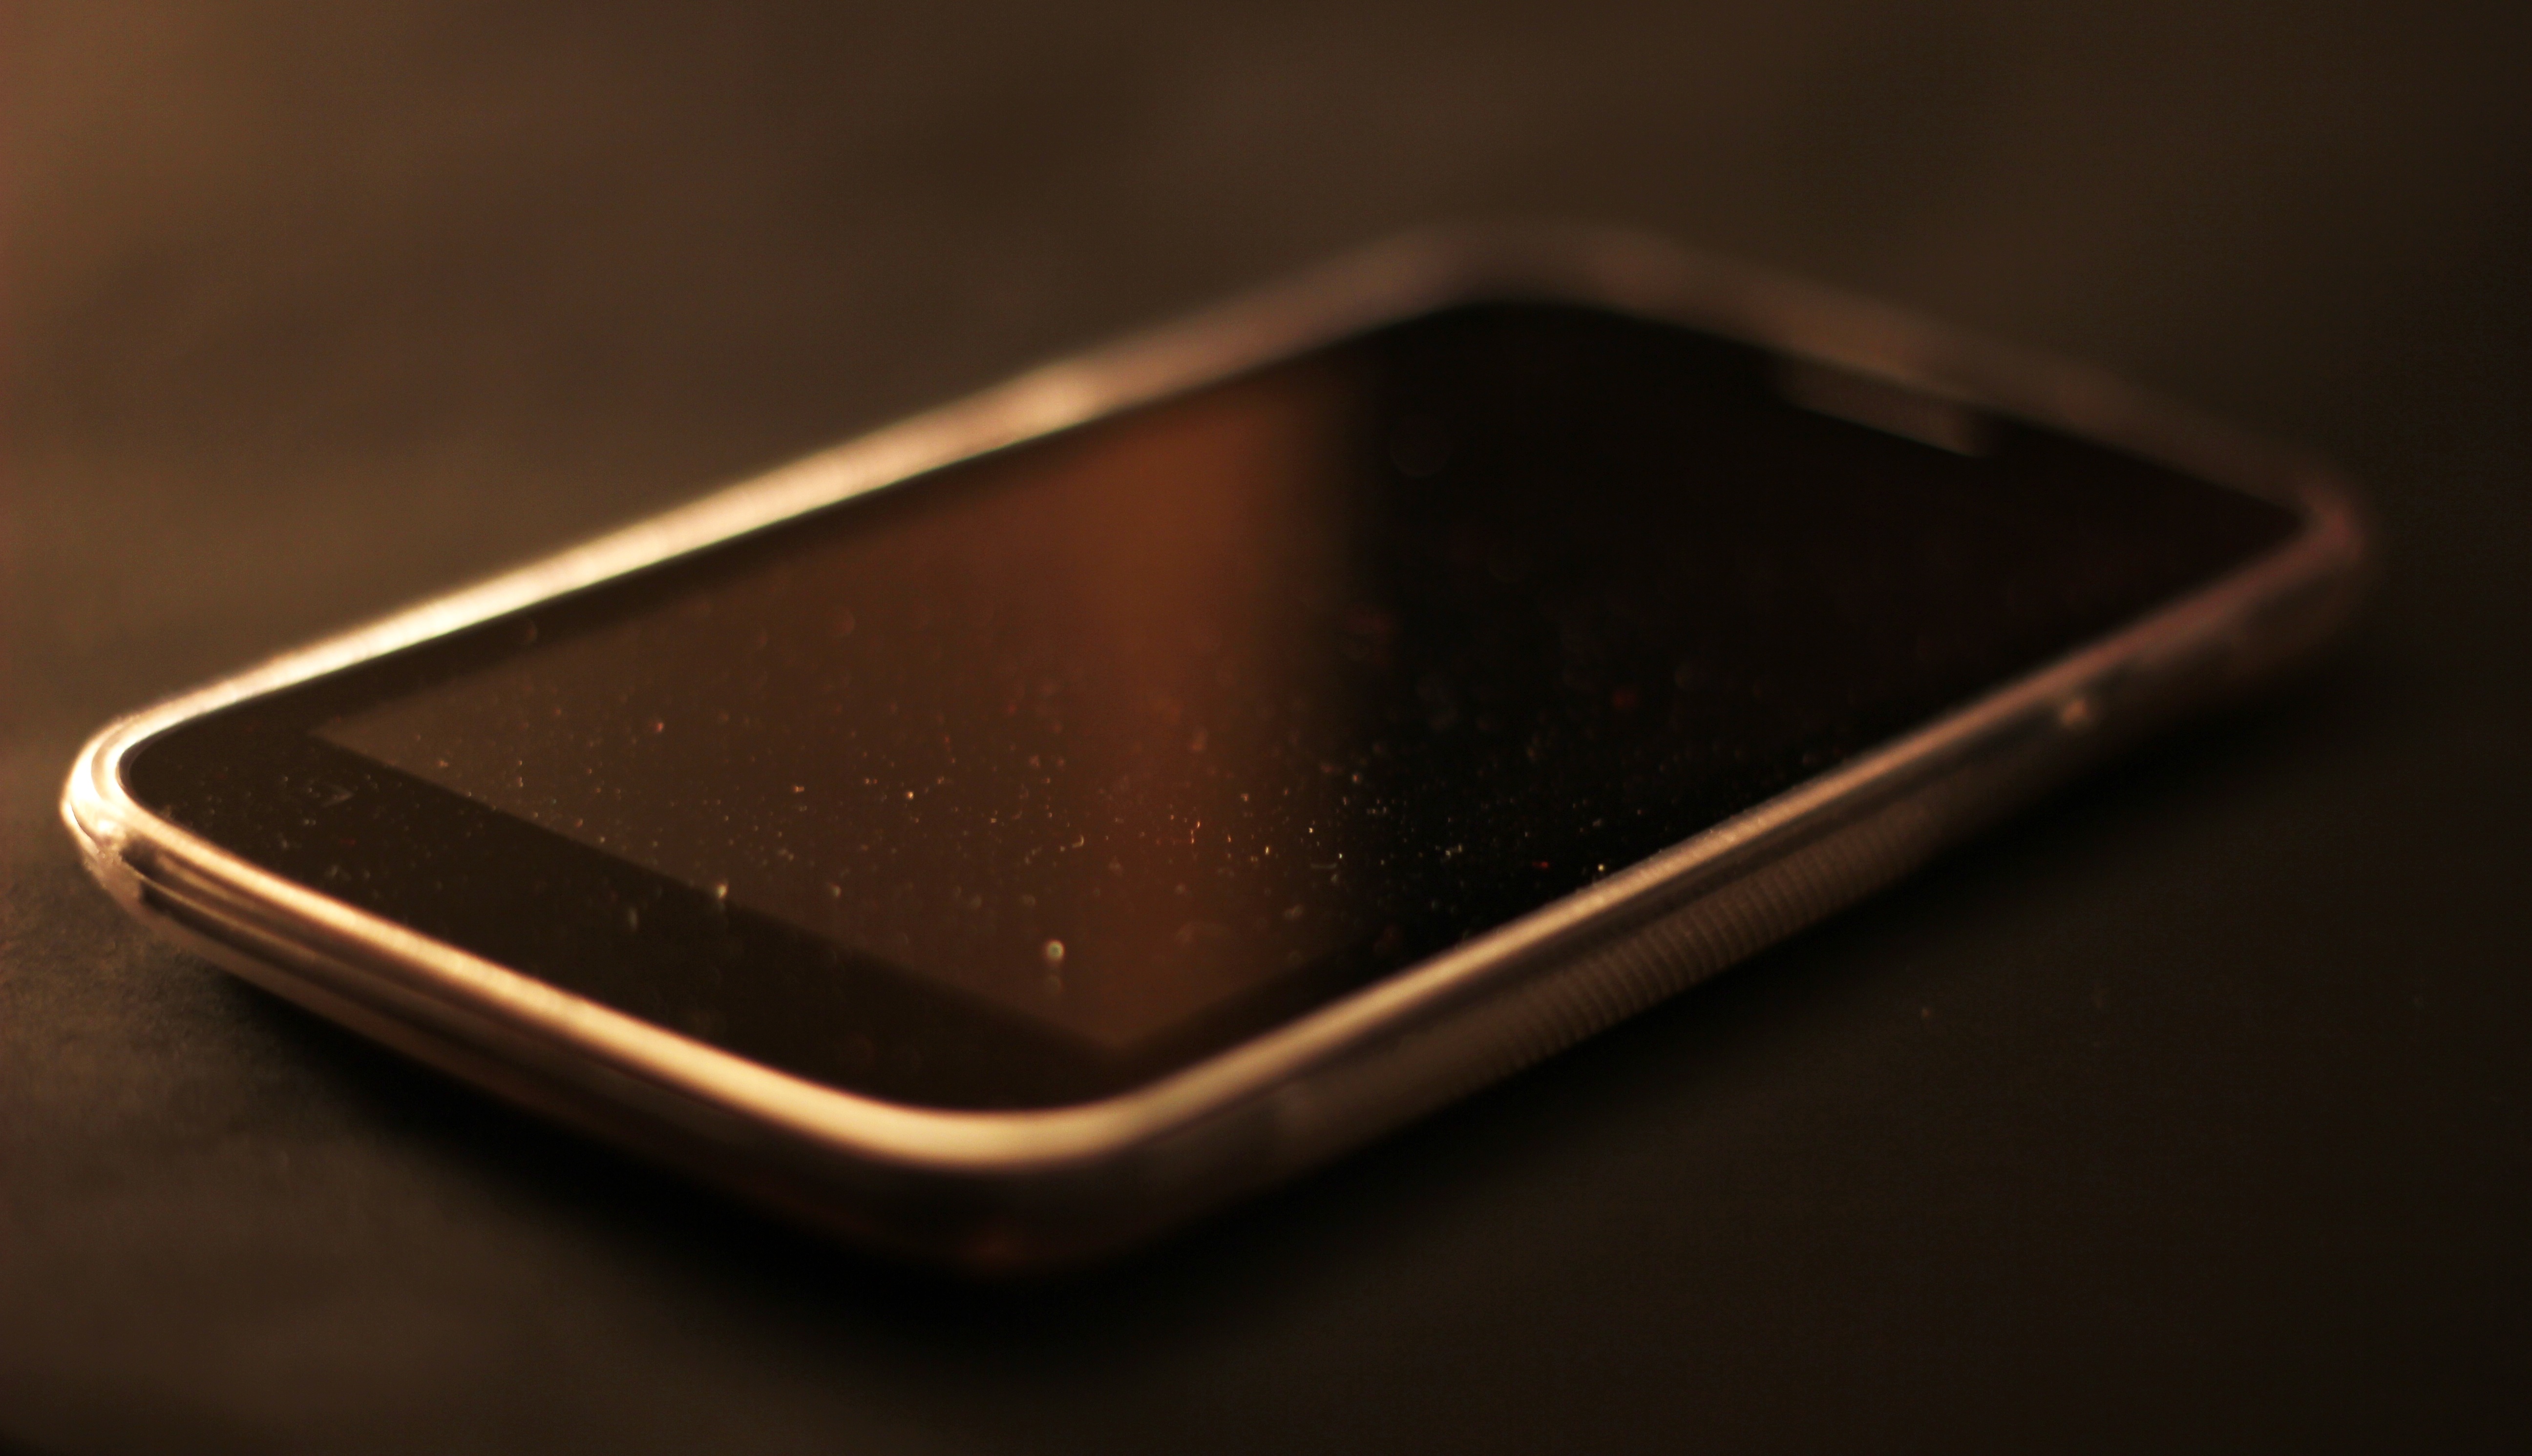
smartphone, mobile, screen, technology, phone, metal, brown, telephone, communication, gadget, black, mobile phone, modern, material, jewellery, silver, eye, cellphone, touchscreen, organ, shape, multimedia, organizer, portable communications device